Thomas M. Baldwin House

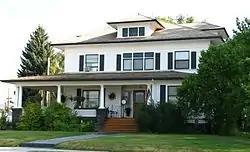
The Baldwin House in 2007

The Thomas M. Baldwin House is a historic house located in Prineville, Oregon, United States. It is noted for its association with Baldwin, as well as for its architectural values.